Breton Civil War, 1341–1343

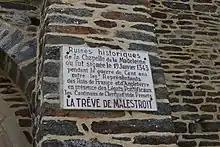
See caption

The French were perturbed by Edward's landing in Brittany, when he was expected to invade further east, and by his taking the field so late in the season, when their armies had been disbanded. During November they struggled to put together an army and to accumulate sufficient supplies to feed and equip it. The army was based at the major French supply centre of Angers with John, Duke of Normandy, again in command. There are no contemporary figures on the size of the French army, but it was several times larger than the Anglo-Breton force. It was 14 December before the French began the journey west to the Breton border. Edward was sufficiently alarmed to invite the two cardinals he had brushed off in the summer to present their credentials. They had been observing events from Avranches, just over the Breton border, and were allowed no closer than Malestroit, from the main English camp. Edward suspected that details of everything they saw would be passed on to the French and took great care not to betray the small size and poor state of his army.